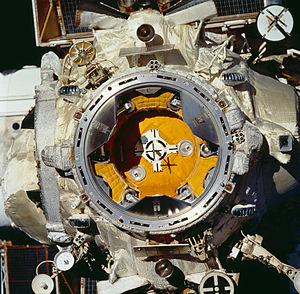
Le module Kristall a été le quatrième module et le troisième ajout majeur à la station spatiale Mir. Comme les modules précédents, sa configuration est basée sur le module 77K, et a été nommé d'abord « Kvant 3 ». Il a été lancé le 31 mai 1990 par une fusée Proton. Il s'est amarré à Mir de manière autonome le 10 juin 1990. Il est resté en orbite 3 948 j et 19 h.